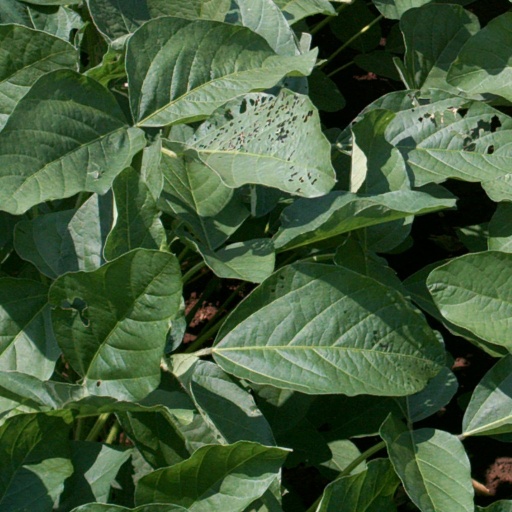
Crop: soybean